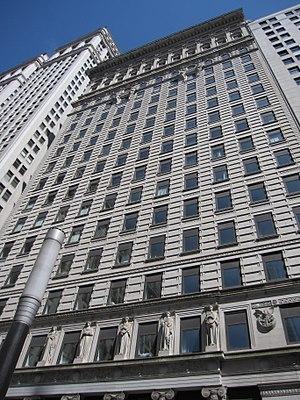
Le Bank of Tokyo building fut construit à Manhattan à New York de 1894 à 1896, selon les plans de Bruce Price. Il est situé en face de l'église Trinity. C'est l'un des premiers gratte-ciel de Manhattan avec une ossature en acier. Il comportait à l'origine 21 étages, et ce fut le deuxième plus haut édifice de New York.